Exiled (2006 film)

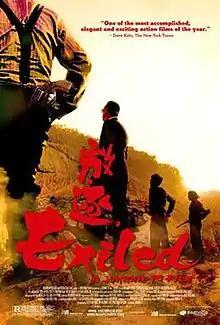
American promotional poster

Exiled is a 2006 Hong Kong action drama film produced and directed by Johnnie To, and starring Anthony Wong, Francis Ng, Nick Cheung, Josie Ho, Roy Cheung and Lam Suet, with special appearances by Richie Jen and Simon Yam. The action takes place in contemporary Macau. The film made its premiere at the 63rd Venice International Film Festival, and was in competition for the Golden Lion.